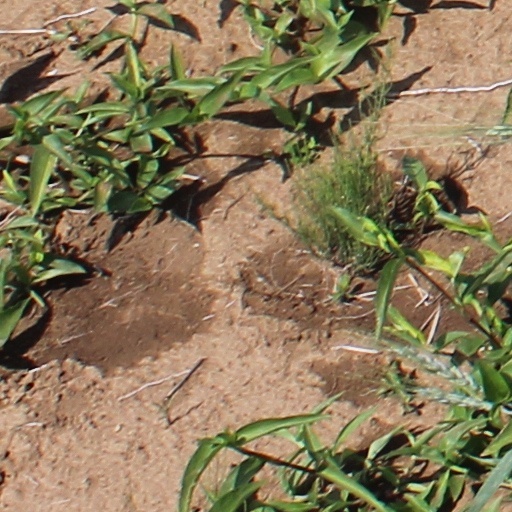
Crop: wheat